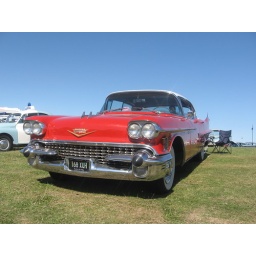
A red cadillac shining in the sun at Barry Waterfront.